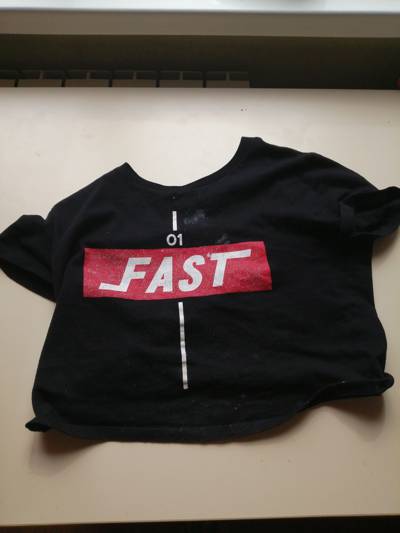
Waste category: clothes